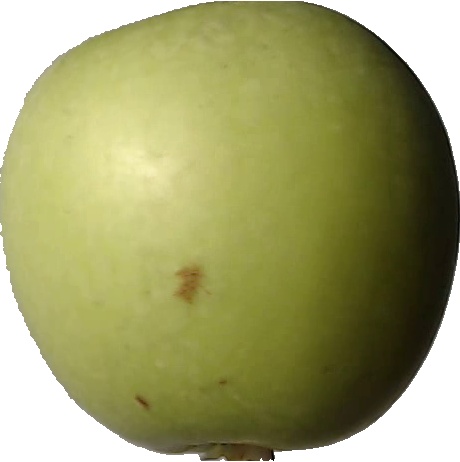
Label: apple_granny_smith_1